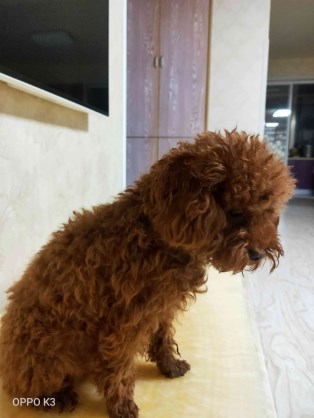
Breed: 7449-n000128-teddy